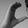
ASL letter: C